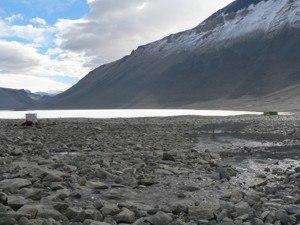
L'Onyx est un ruisseau d'eau de fonte de l'Antarctique qui coule vers l'ouest à travers la vallée de Wright, depuis le glacier de Wright jusqu'au lac Vanda, pendant les quelques mois de l'été antarctique.
Le lac Vanda est un lac salé situé dans la vallée de Wright, terre Victoria, dans la dépendance de Ross, en Antarctique.